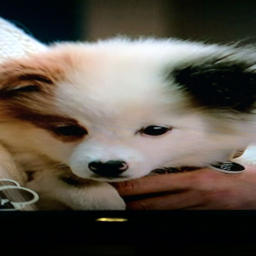
person from dog with a blog